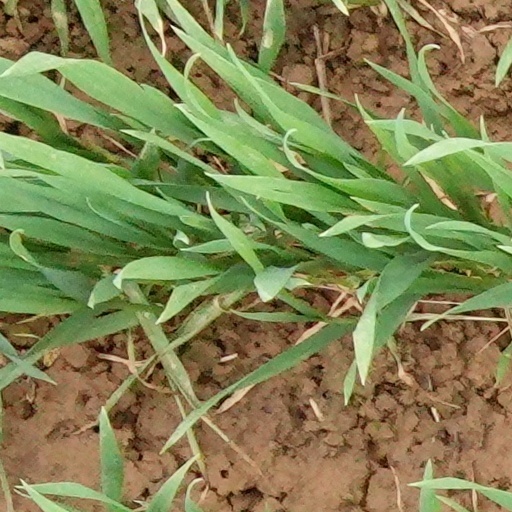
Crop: wheat